Cliff Lee

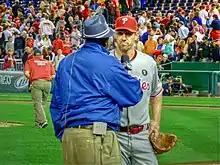
Cliff Lee interviewed by Gary Matthews in 2011

Lee entered the 2013 season as the Phillies' No. 3 starter behind Hamels and Halladay, and secured the team's first win of the year with eight scoreless innings in a 2–0 win over the Braves on April 4. His streak of 45 innings and 169 plate appearances without issuing a walk, dating back to July 2012, came to an end on April 15 when he walked Jay Bruce of the Cincinnati Reds. By mid-June, Lee, who was 8–2 with a 2.55 ERA but once again receiving little run support from his teammates, was beginning to show his frustration. When asked if he wanted to stay in Philadelphia, he told reporters, "I definitely want to win." Amidst a number of trade rumors, Lee made his fourth All-Star Game appearance, joining Domonic Brown as the Phillies' All-Star representatives. He missed two weeks after the All-Star break with a stiff neck, and upon his August 4 return, lasted only five innings, allowing four runs on eight hits in a 4–1 loss to the Braves.